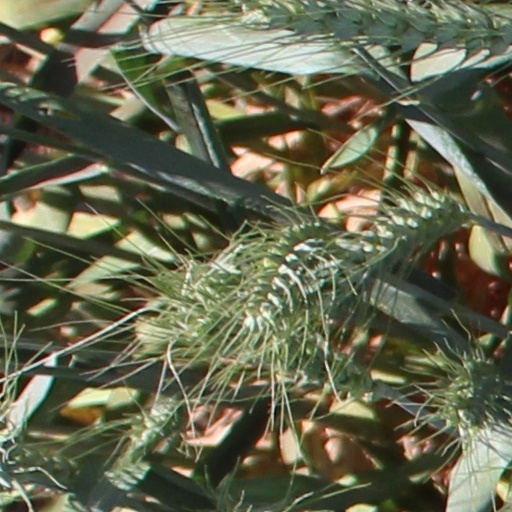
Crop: wheat